North American Phonograph Company

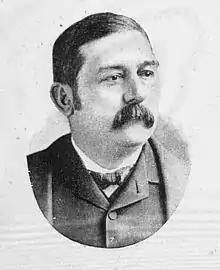
Jesse H. Lippincott, founder of the North American Phonograph Company.

In 1888, a Pennsylvania businessman named Jesse Lippincott sought to market the budding technologies for business dictation. He licensed the Graphophone patents in March, and the phonograph in June. In July, Lippincott chartered the North American Phonograph Company in Jersey City, New Jersey. Edison founded the Edison Phonograph Works for phonograph manufacture, and American Graphophone opened a factory in Bridgeport Connecticut for Graphophone manufacture. Based on the model of the Bell Telephone Company, North American would buy Phonographs and Graphophones and lease them to regional sub-companies, who would in turn rent the machines to local businesses for dictation.